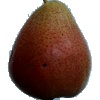
Label: Pear Forelle 1